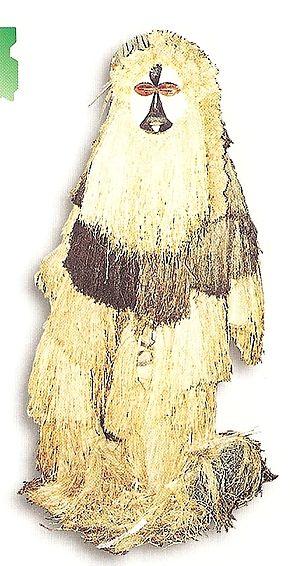
Les masques Okuyi sont des masques gabonais utilisés, dans la tribu Myènè, pour accompagner les funérailles ou les retraits de deuil.